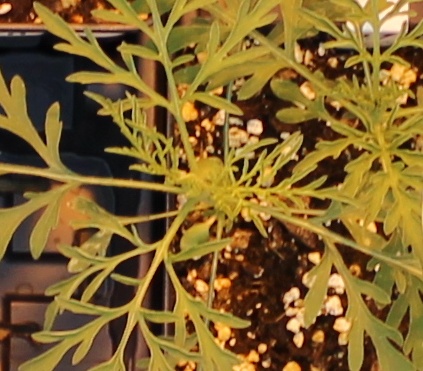
Label: Ragweed